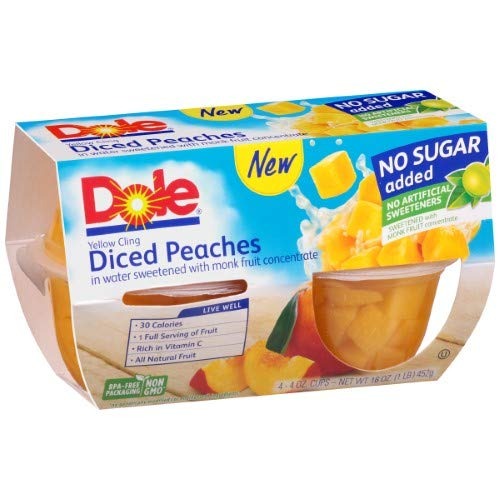
Item Name: Yellow Cling Diced Peaches (Pack of 2)
Value: 1.0
Unit: Count

Price: 21.53